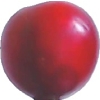
Label: cherry_wax_red